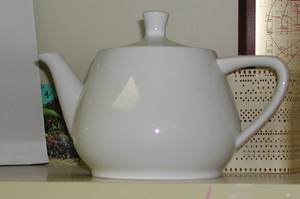
La théière de l'Utah est un modèle utilisé dans la synthèse d'image 3D qui est devenu un objet standard de référence dans la communauté de la synthèse d'image. Il s'agit du modèle mathématique d'une théière ordinaire qui est simple, ronde, solide, et partiellement convexe.